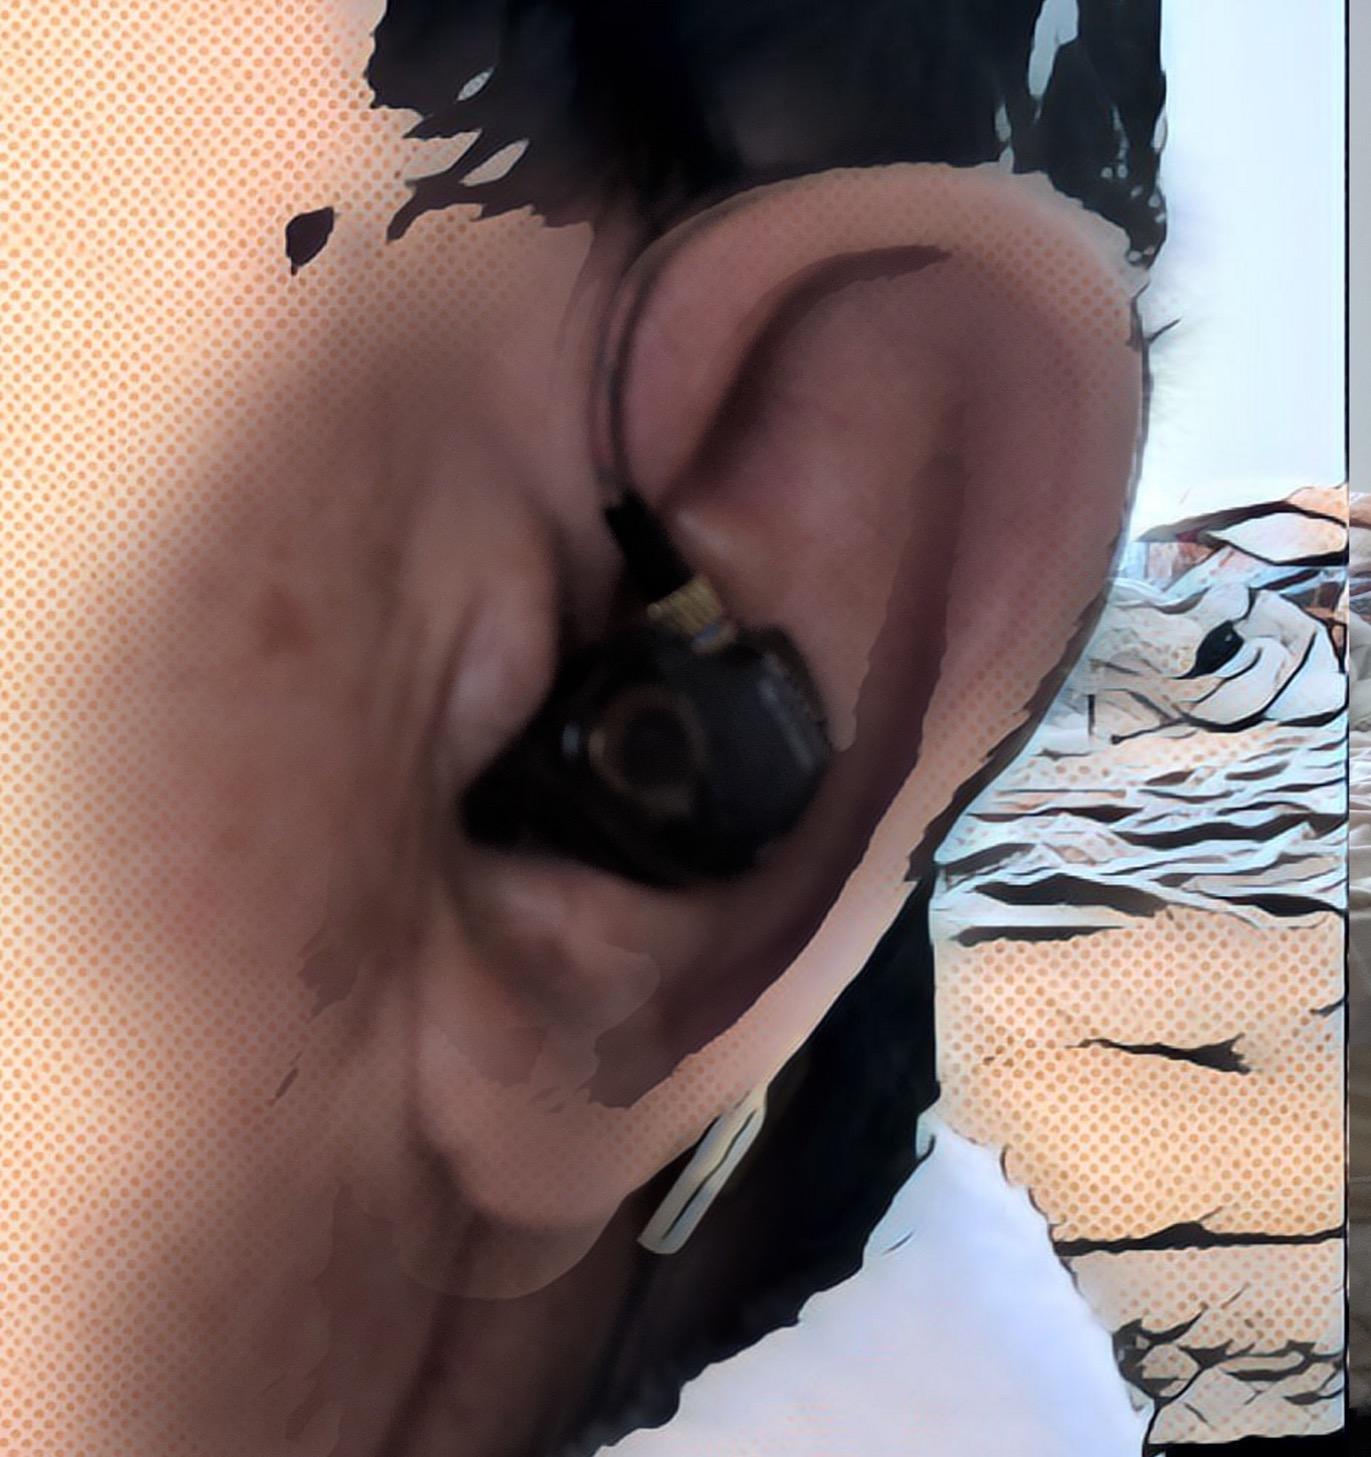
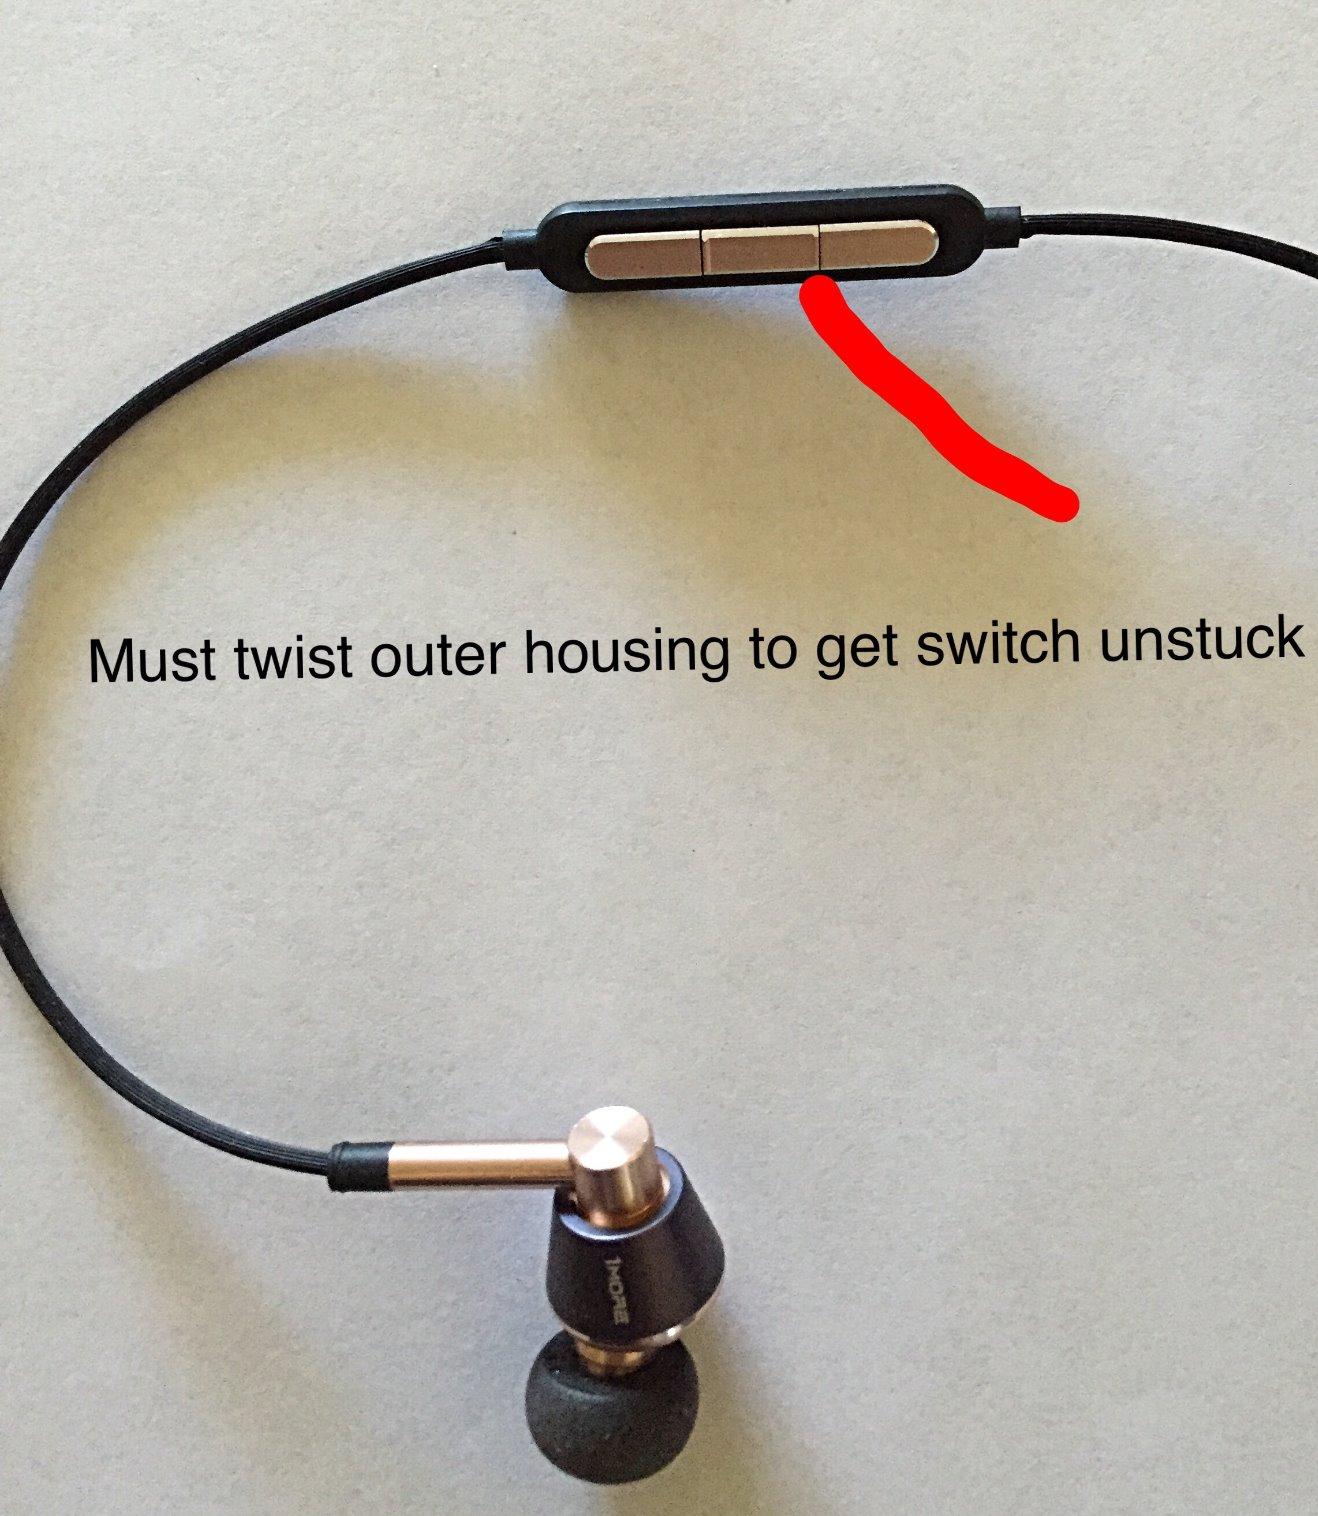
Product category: headphones
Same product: no